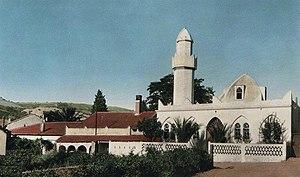
Mosquée El Feth Thénia
Thénia est une commune algérienne de la wilaya de Boumerdès, dans la daïra de Thénia, à la limite est de la Mitidja.